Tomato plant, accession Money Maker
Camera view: horizontal (90 deg, fisheye); turntable rotation: 60 degrees
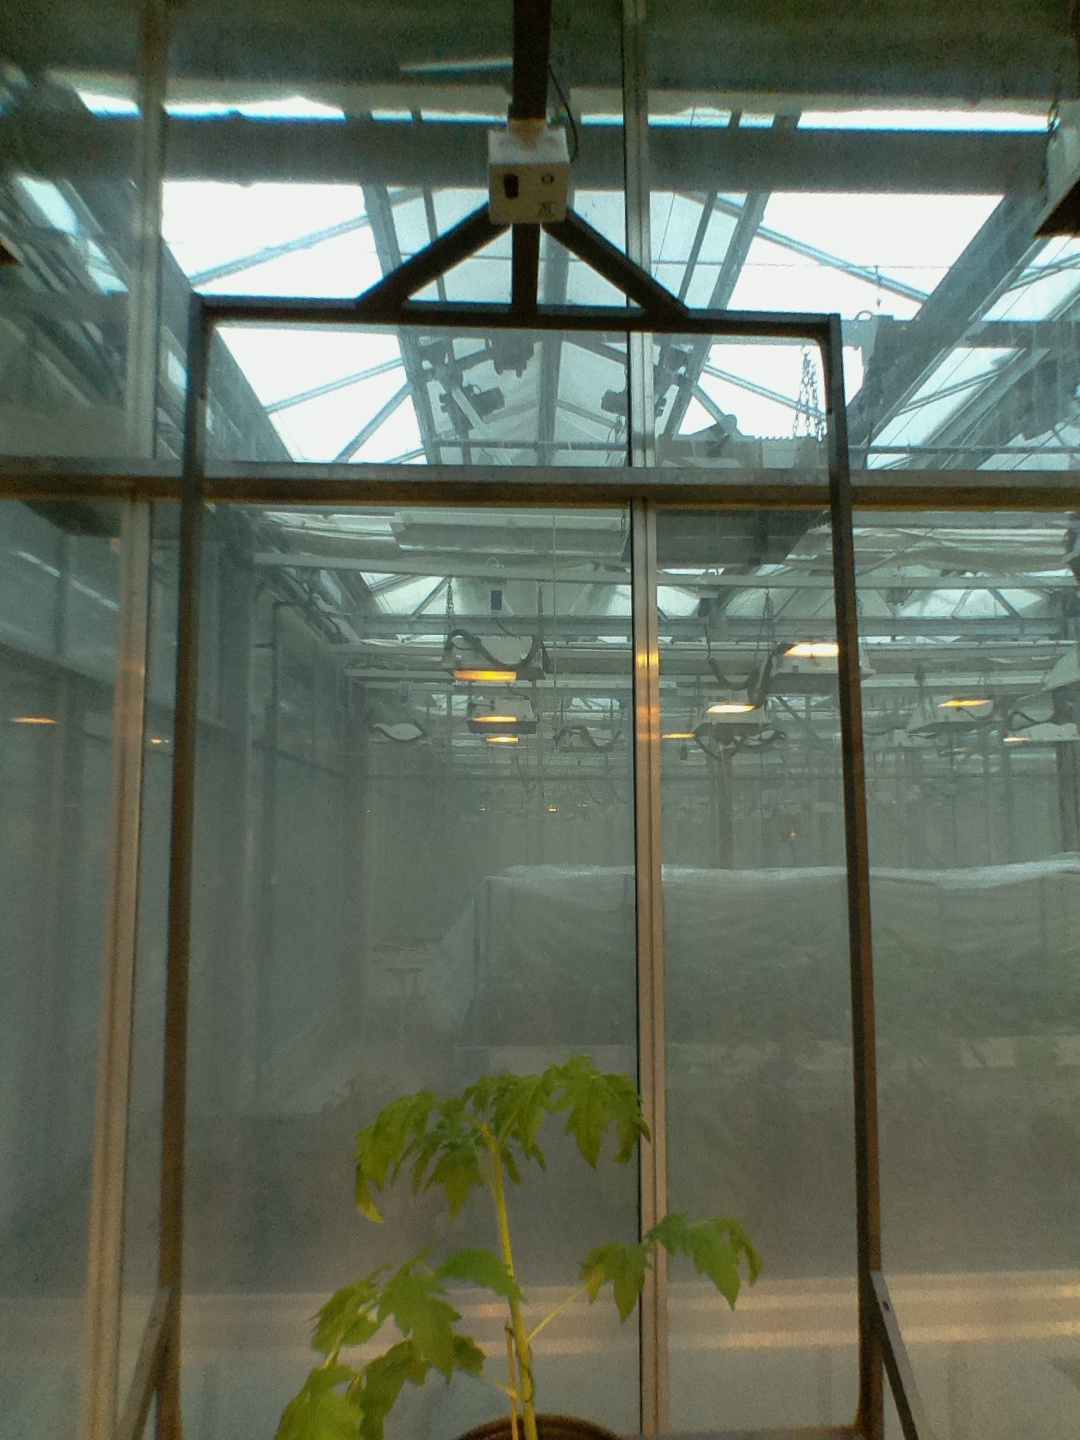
BBCH growth stage 14: 8 of true leaves visible